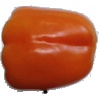
Label: orange_pepper